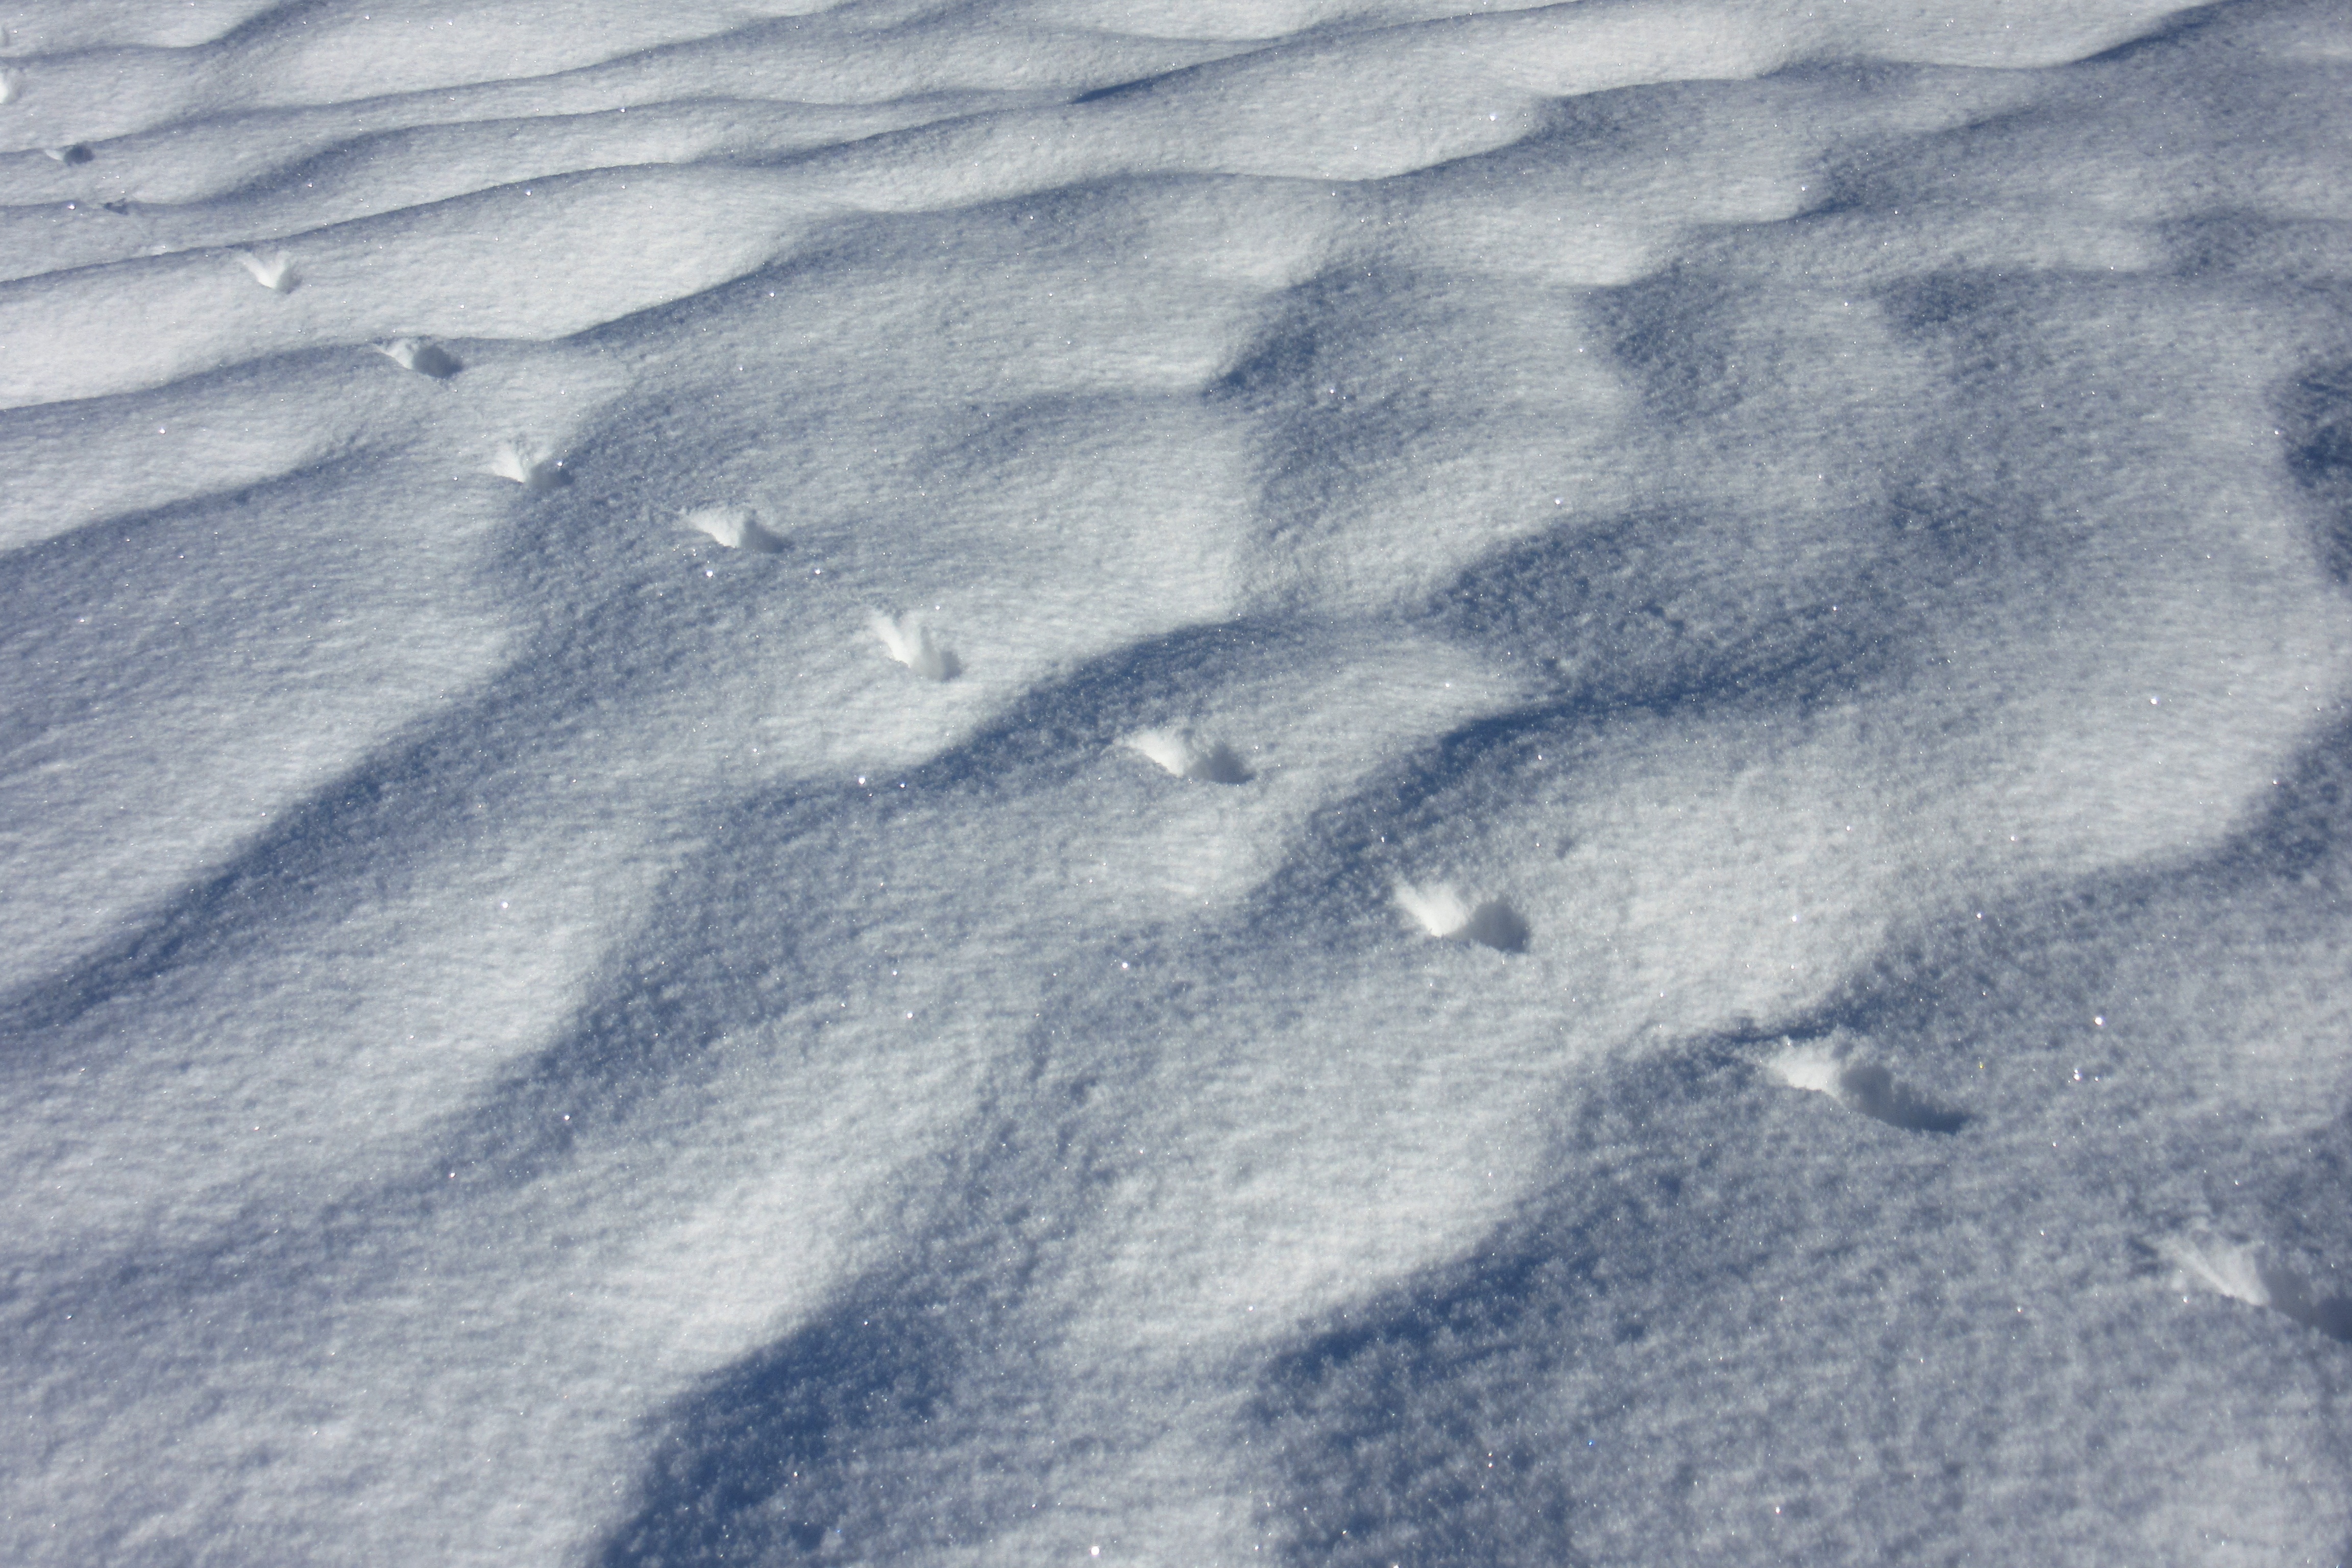
snow, winter, track, frost, ice, weather, blue, trace, new zealand, freezing, geological phenomenon, hare track